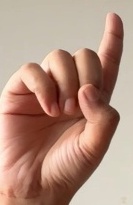
ASL sign: D